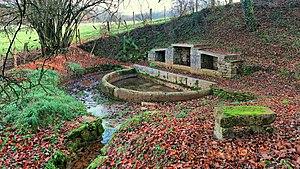
La fontaine de Vauchon
Franey est une commune française située dans le département du Doubs en région Bourgogne-Franche-Comté. Les habitants se nomment les Franeysiens et Franeysiennes.